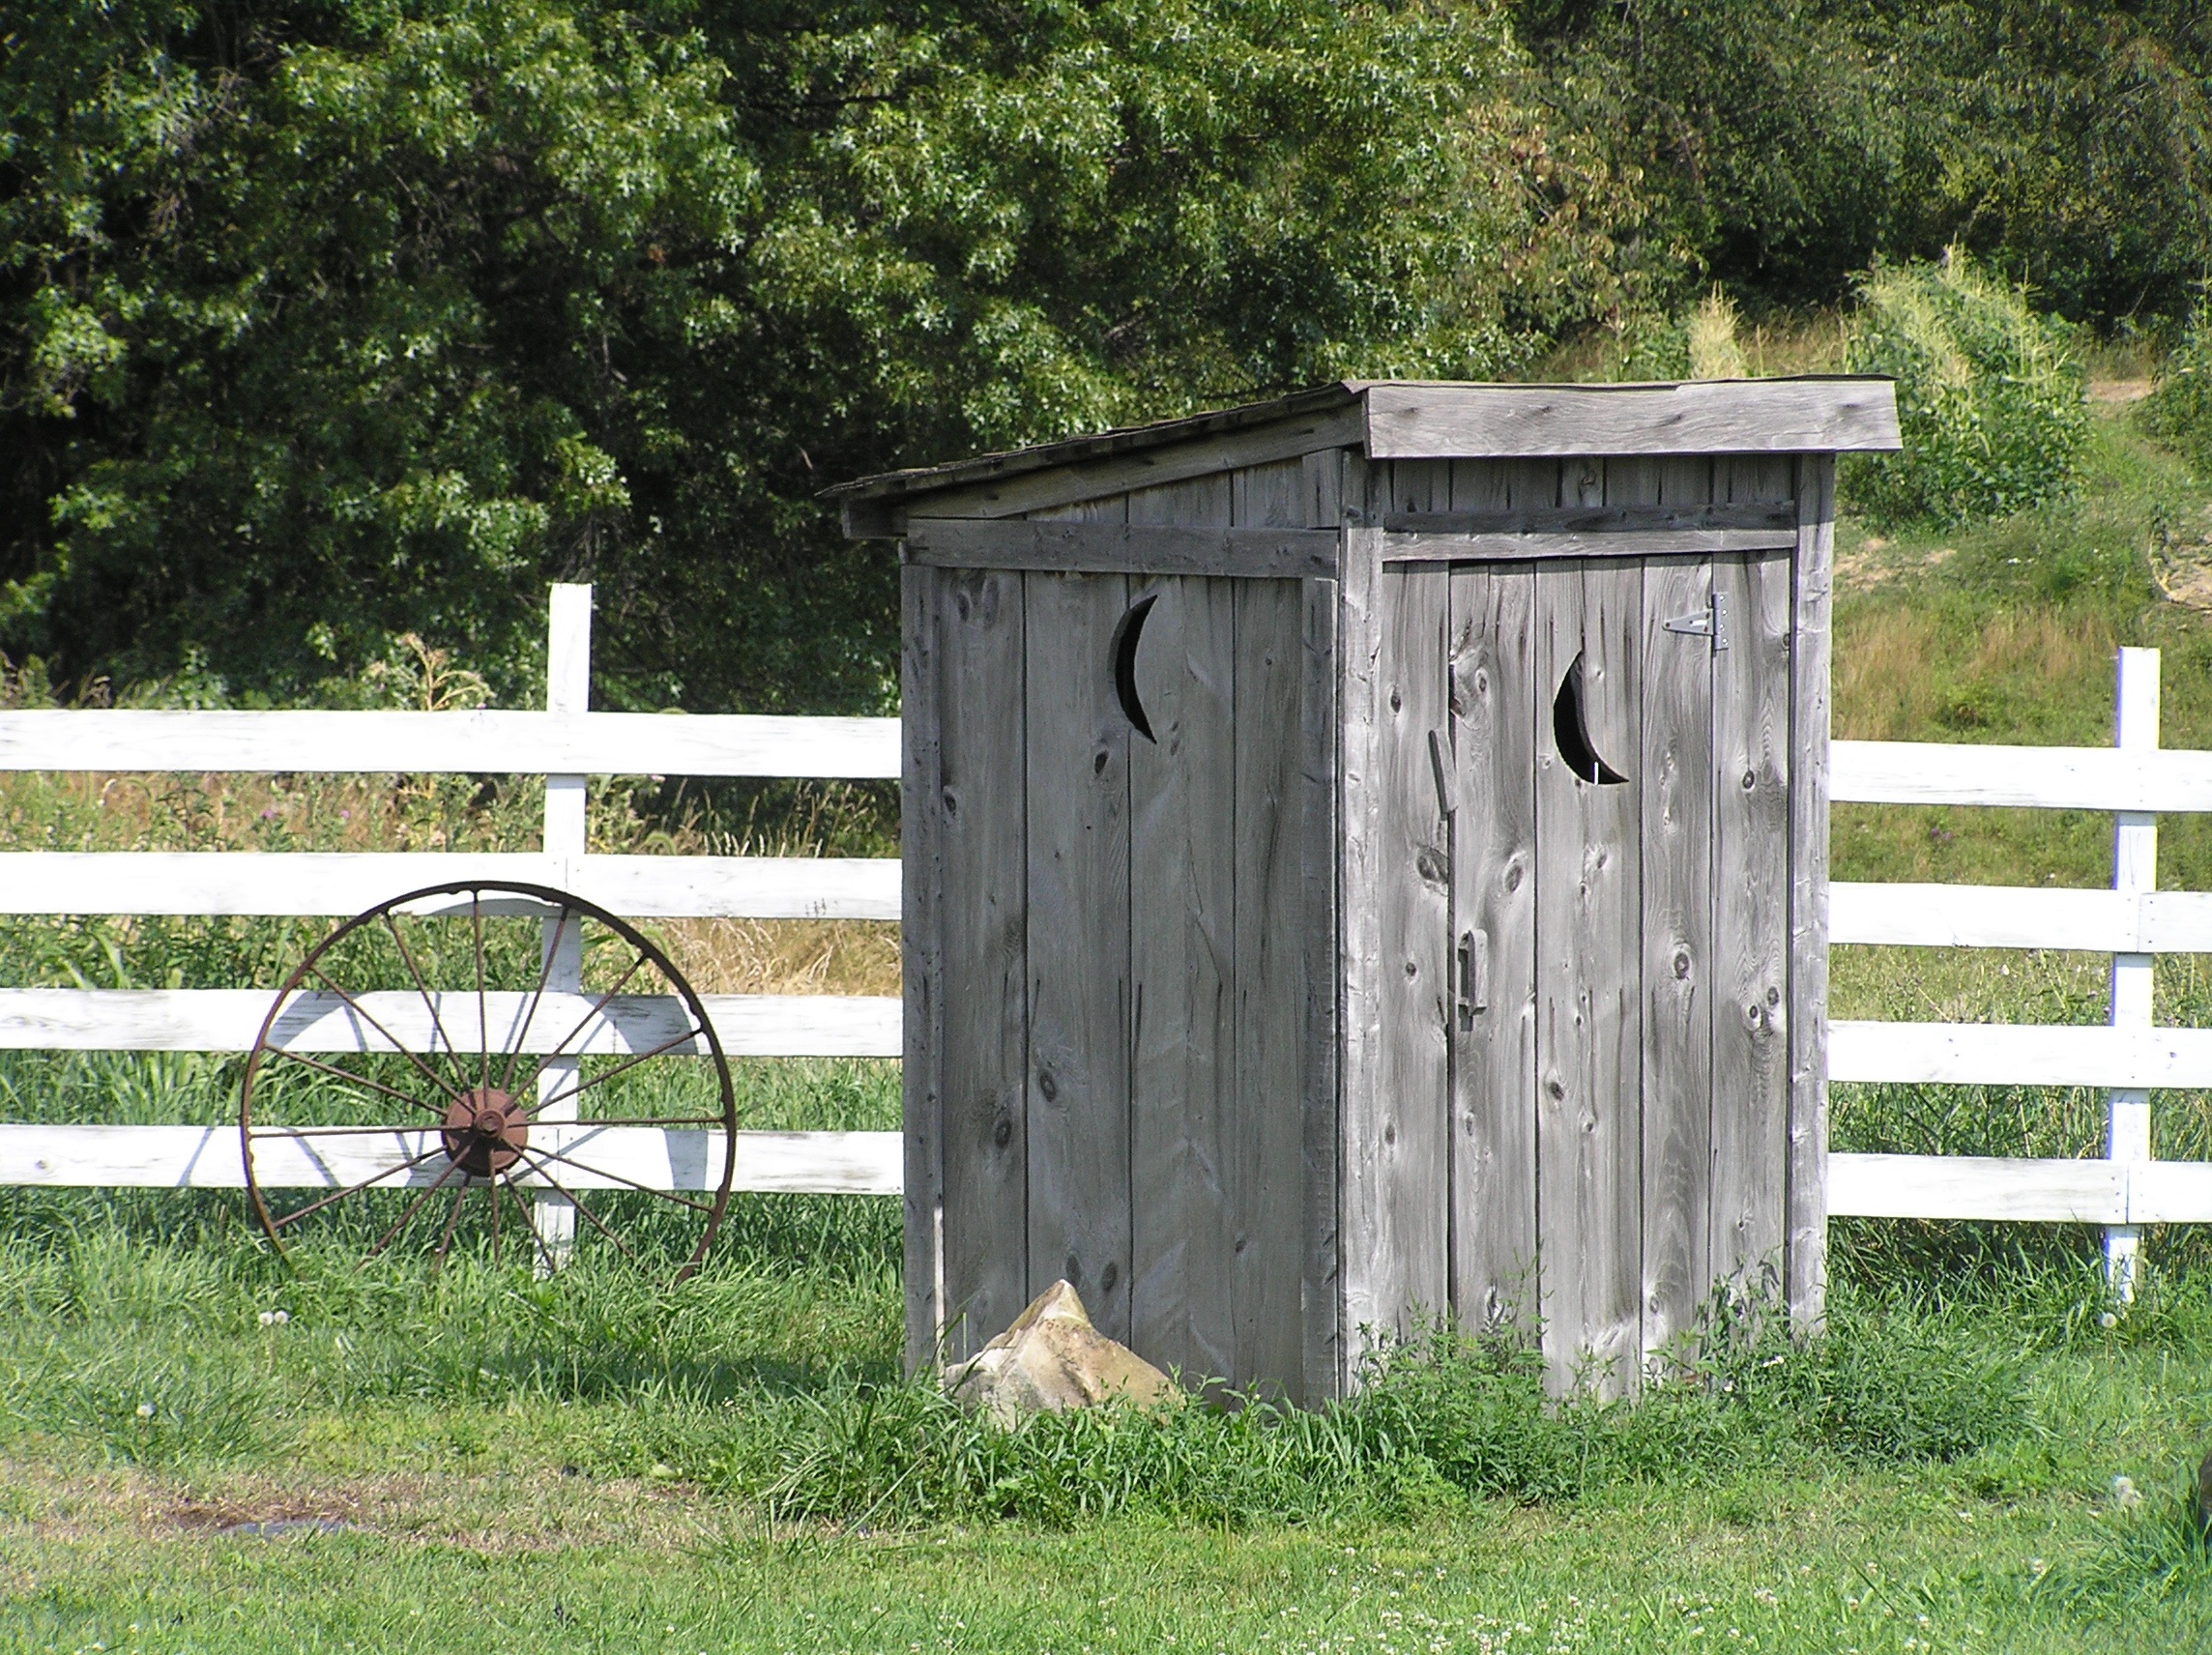
fence, building, shed, rustic, shack, rural, outhouse, yard, man made object, outdoor structure, home fencing, garden buildings